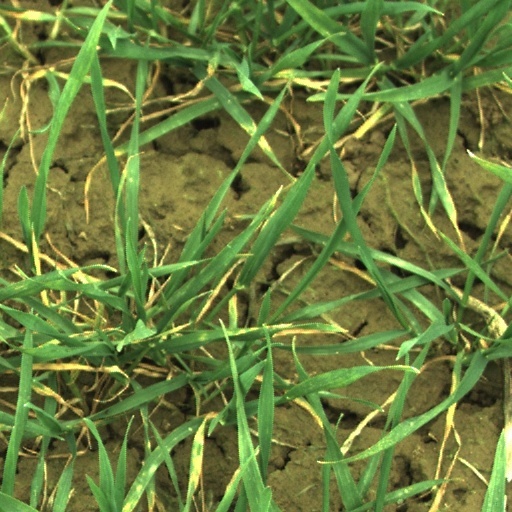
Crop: wheat